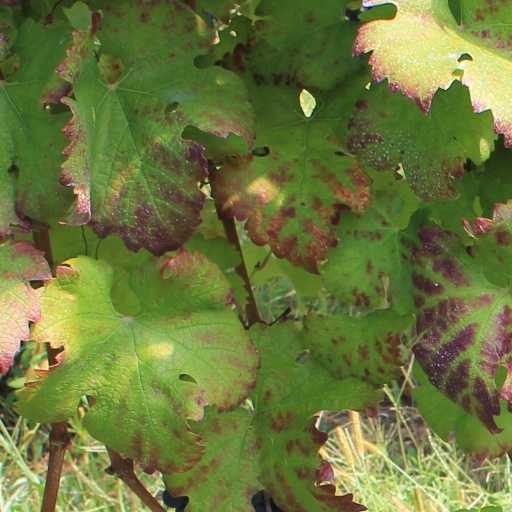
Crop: grape